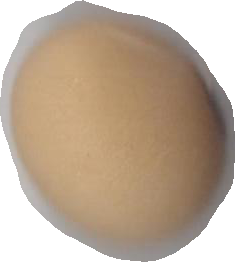
Variety: Anjasmoro